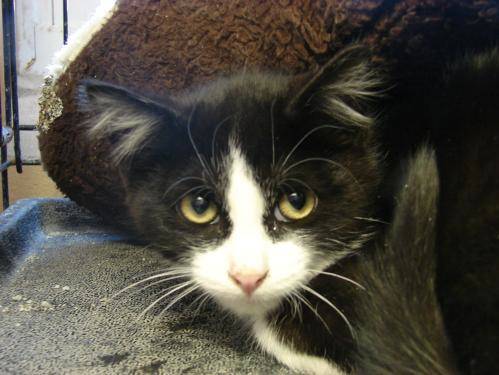
Label: cats